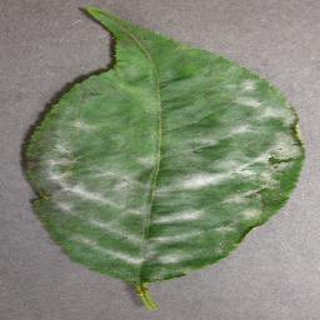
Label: cherry_powdery_mildew